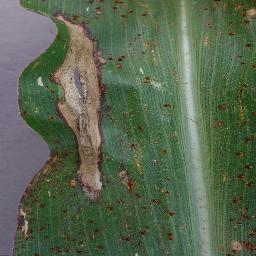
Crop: corn
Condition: (maize)_northern_blight